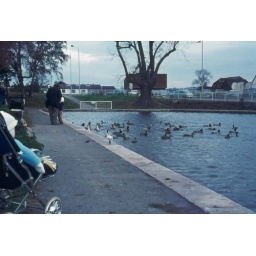
I believe that's me, in the pushchair, not swimming the duck pond, those are ducks.